Paul Wiancko

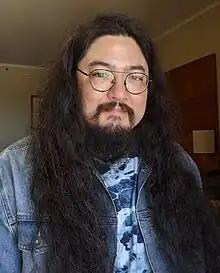
Paul Wiancko in Adelaide, 2023

Paul Wiancko (born 1983) is an American composer and cellist of the Kronos Quartet.